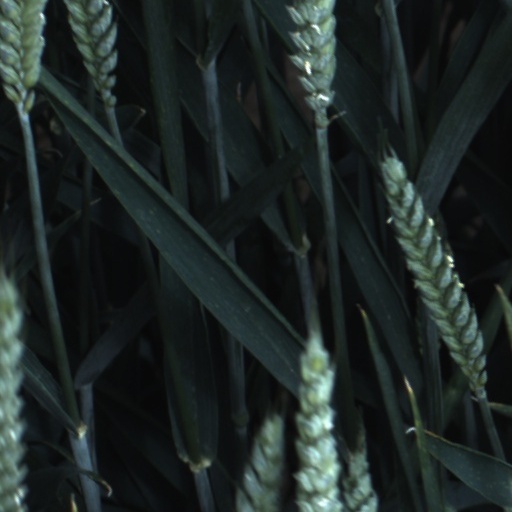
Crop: wheat